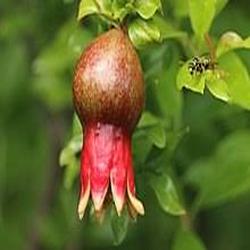
Label: Pomegranate